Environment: real
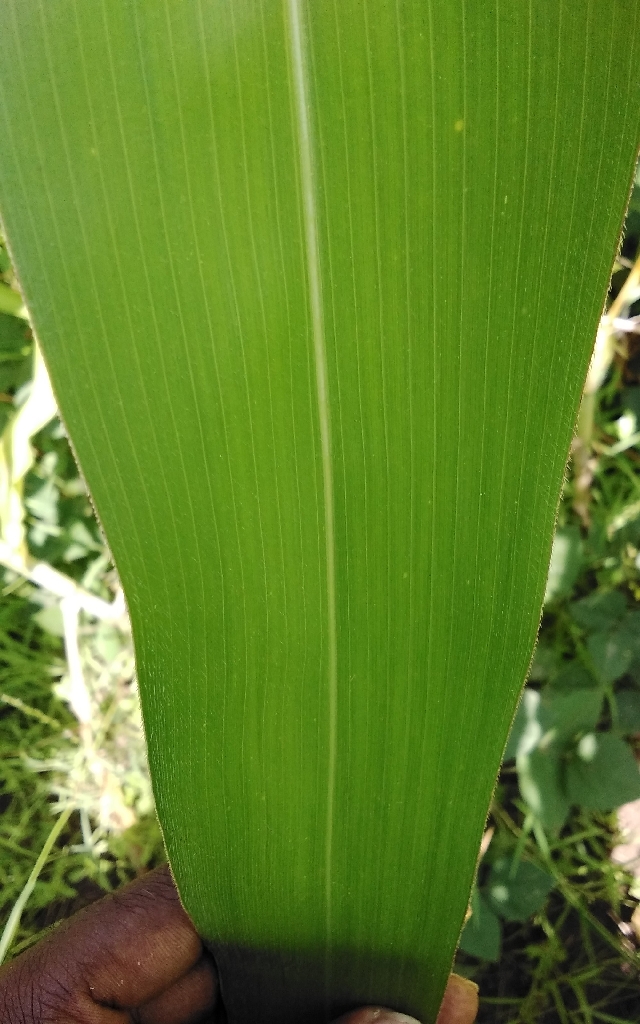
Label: healthy